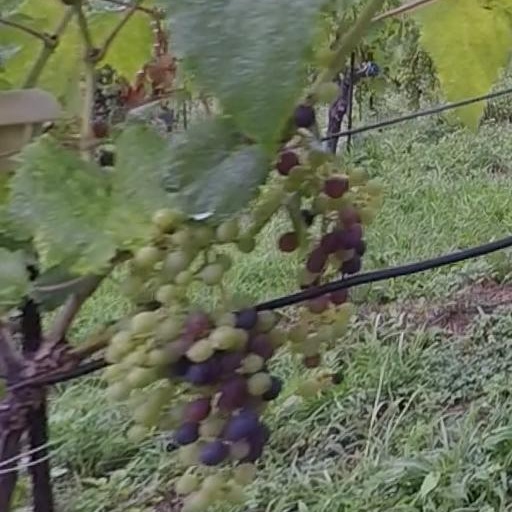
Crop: grape